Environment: real
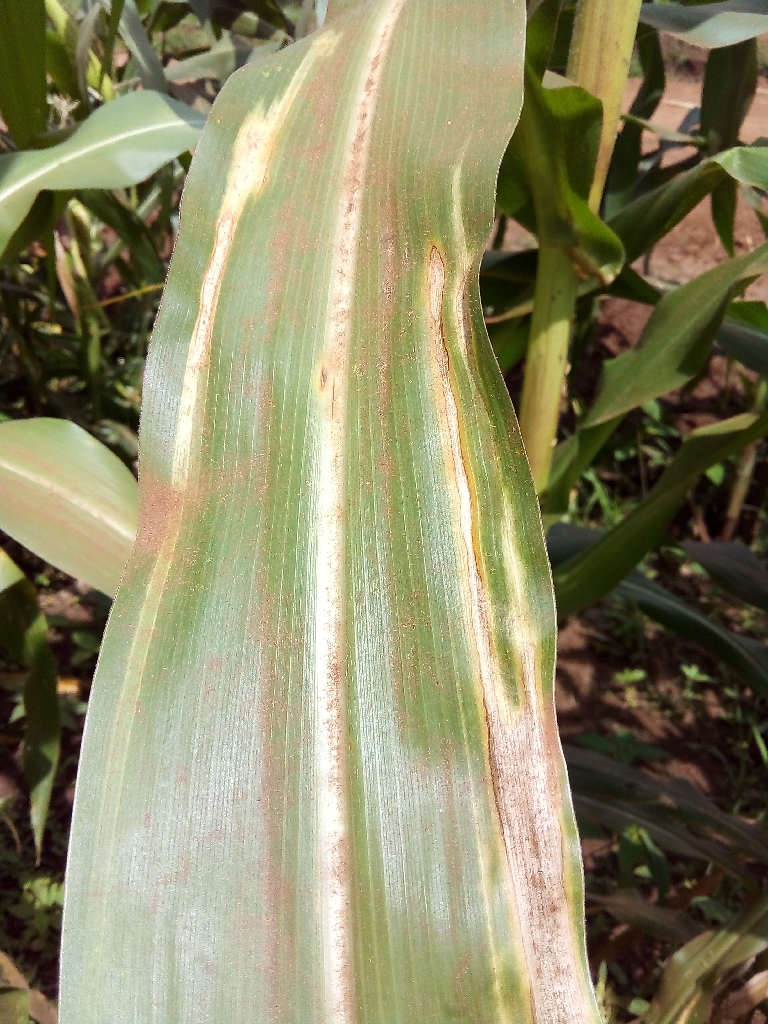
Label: northern_corn_leaf_blight